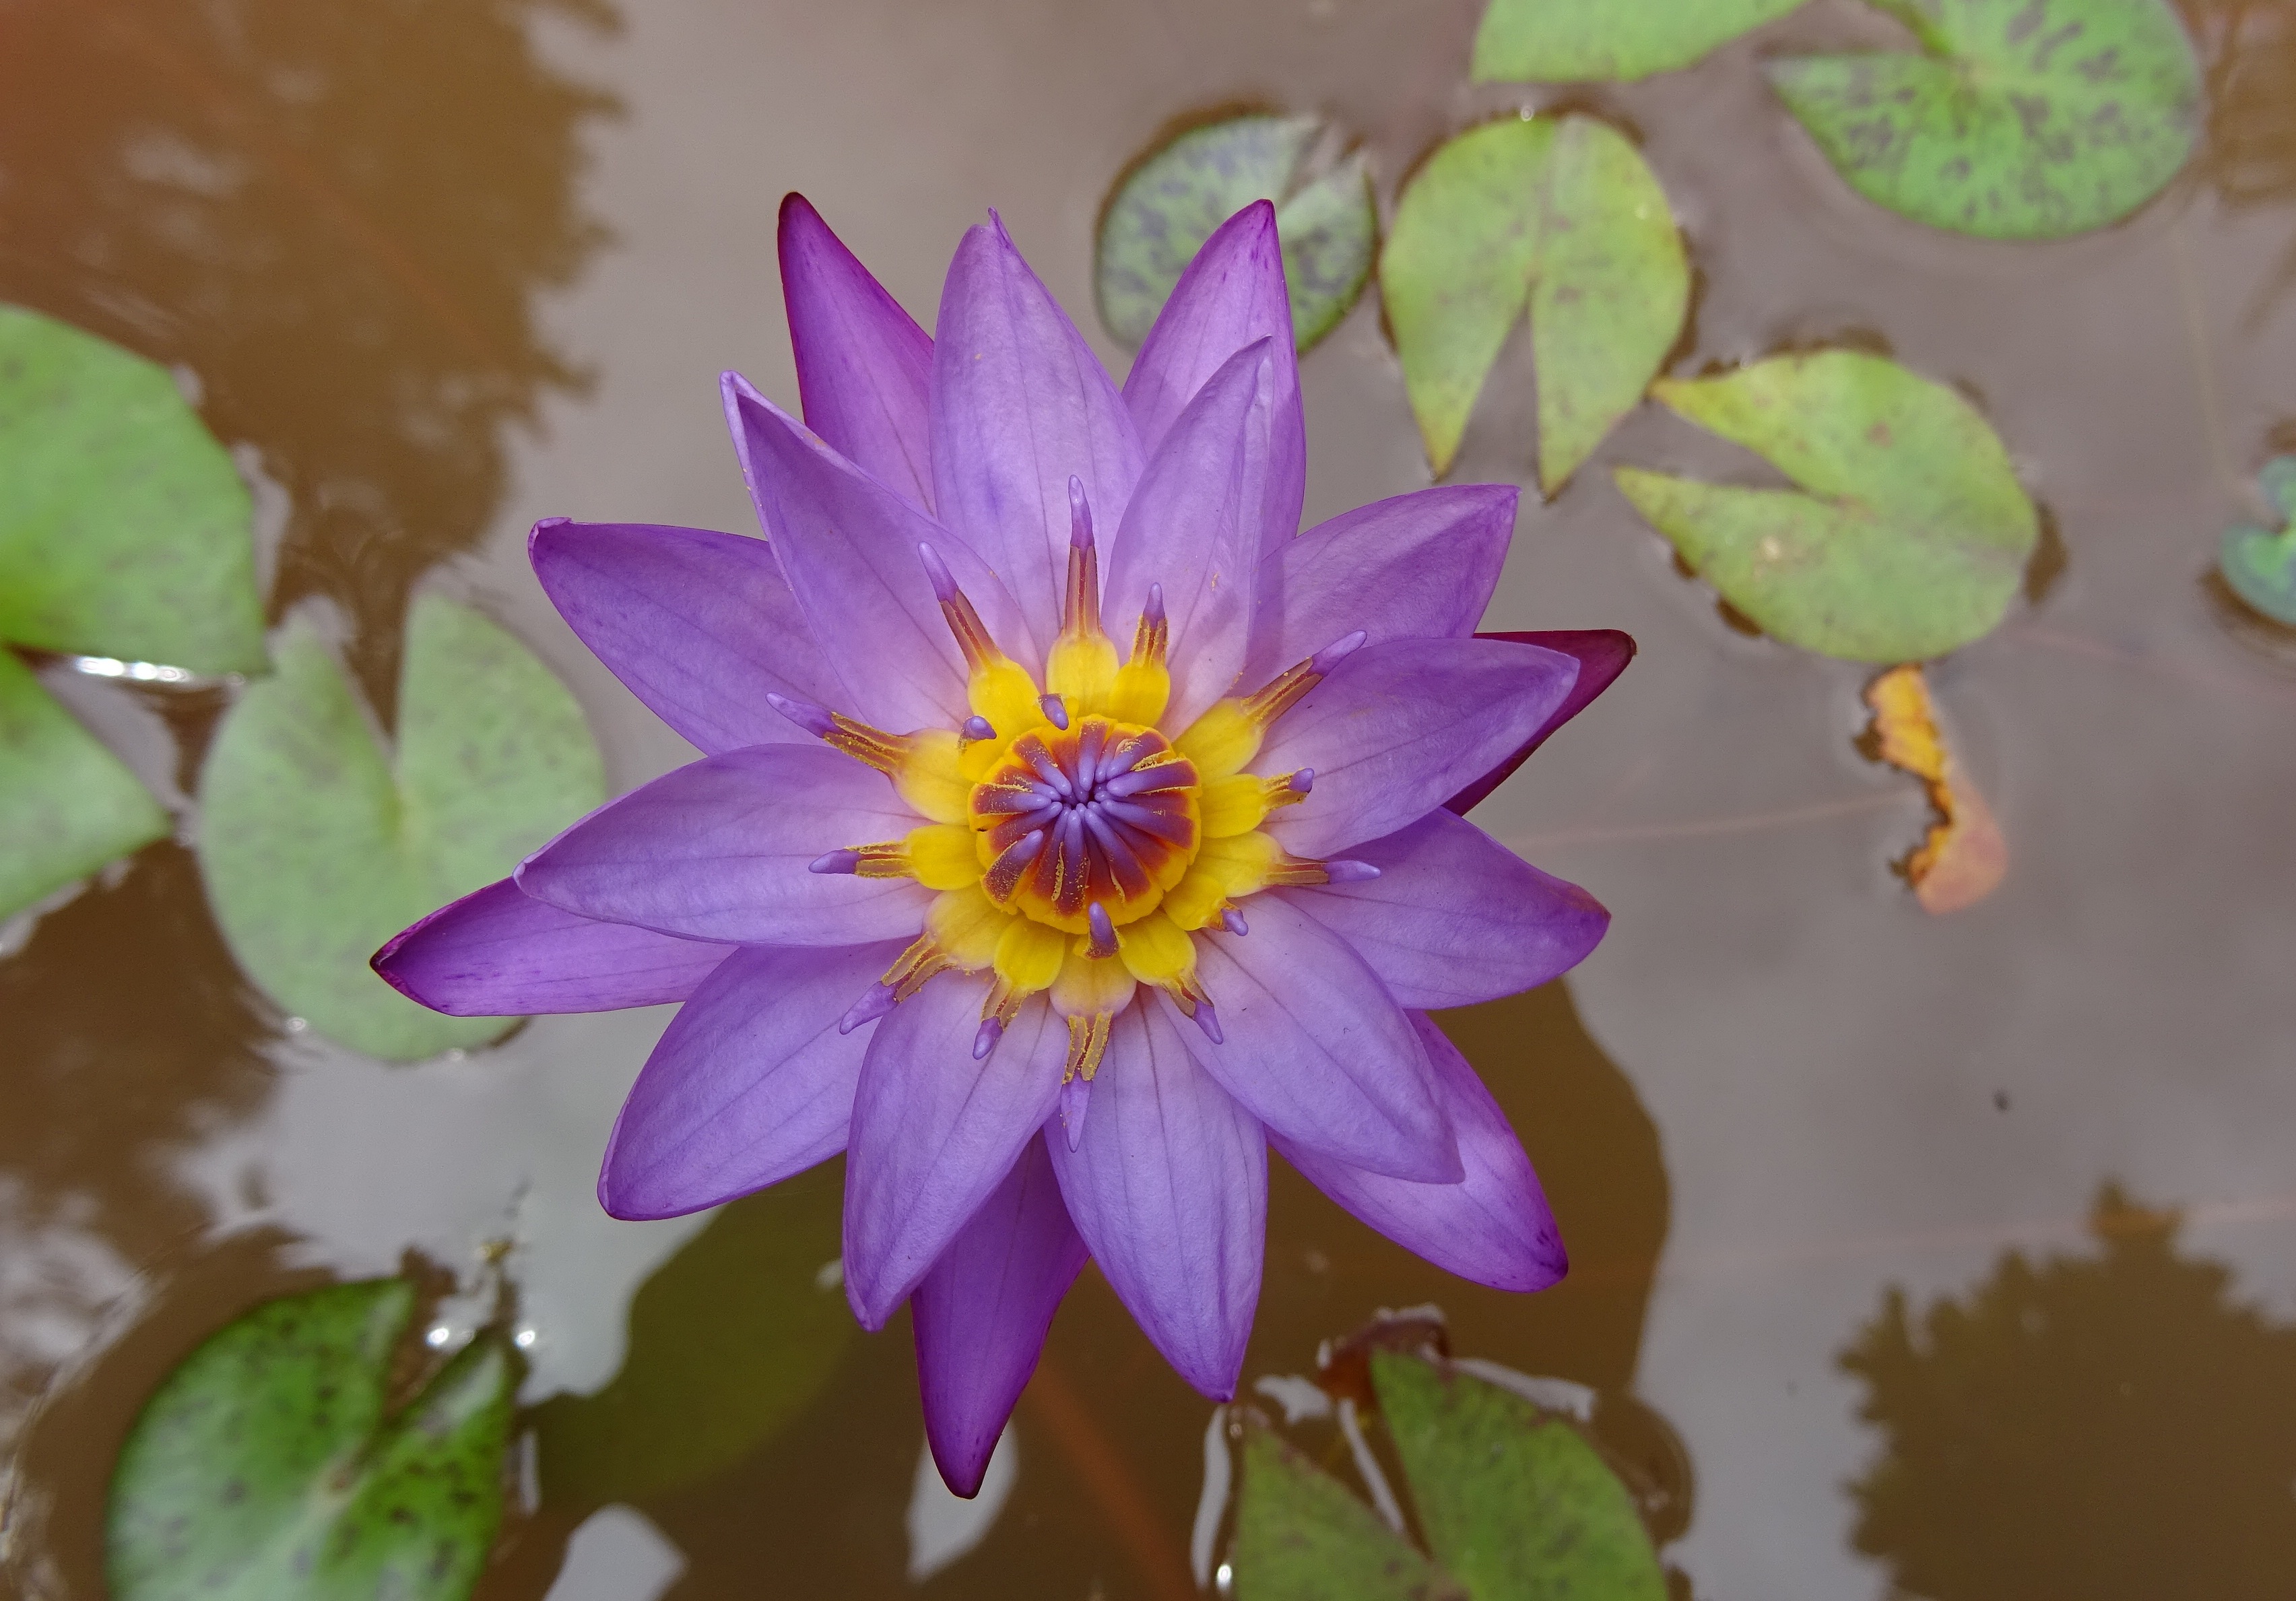
water, nature, blossom, plant, flower, petal, bloom, tropical, botany, aquatic, dharwad, flora, botanical, wildflower, nymphaeaceae, india, lily, oriental, waterlily, macro photography, karnataka, flowering plant, blue water lily, nymphaea tina, day blooming, viviparous, neelkamal, nil sapla, nymphaea nouchali, nymphaea stellata, nymphaea cyanea, nymphaea edgeworthii, land plant